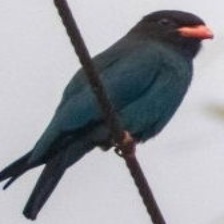
Species: ASIAN DOLLARD BIRD
Scientific name: EURYSTOMUS ORIENTALIS